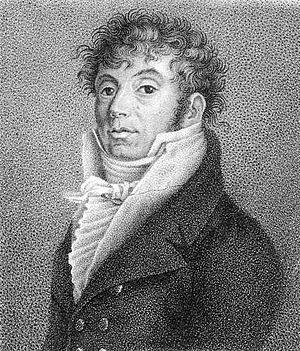
Giuseppe Nicolini est un compositeur italien.
7 janvier : Stabat Mater de Gioachino Rossini exécuté à Paris, salle Ventadour.